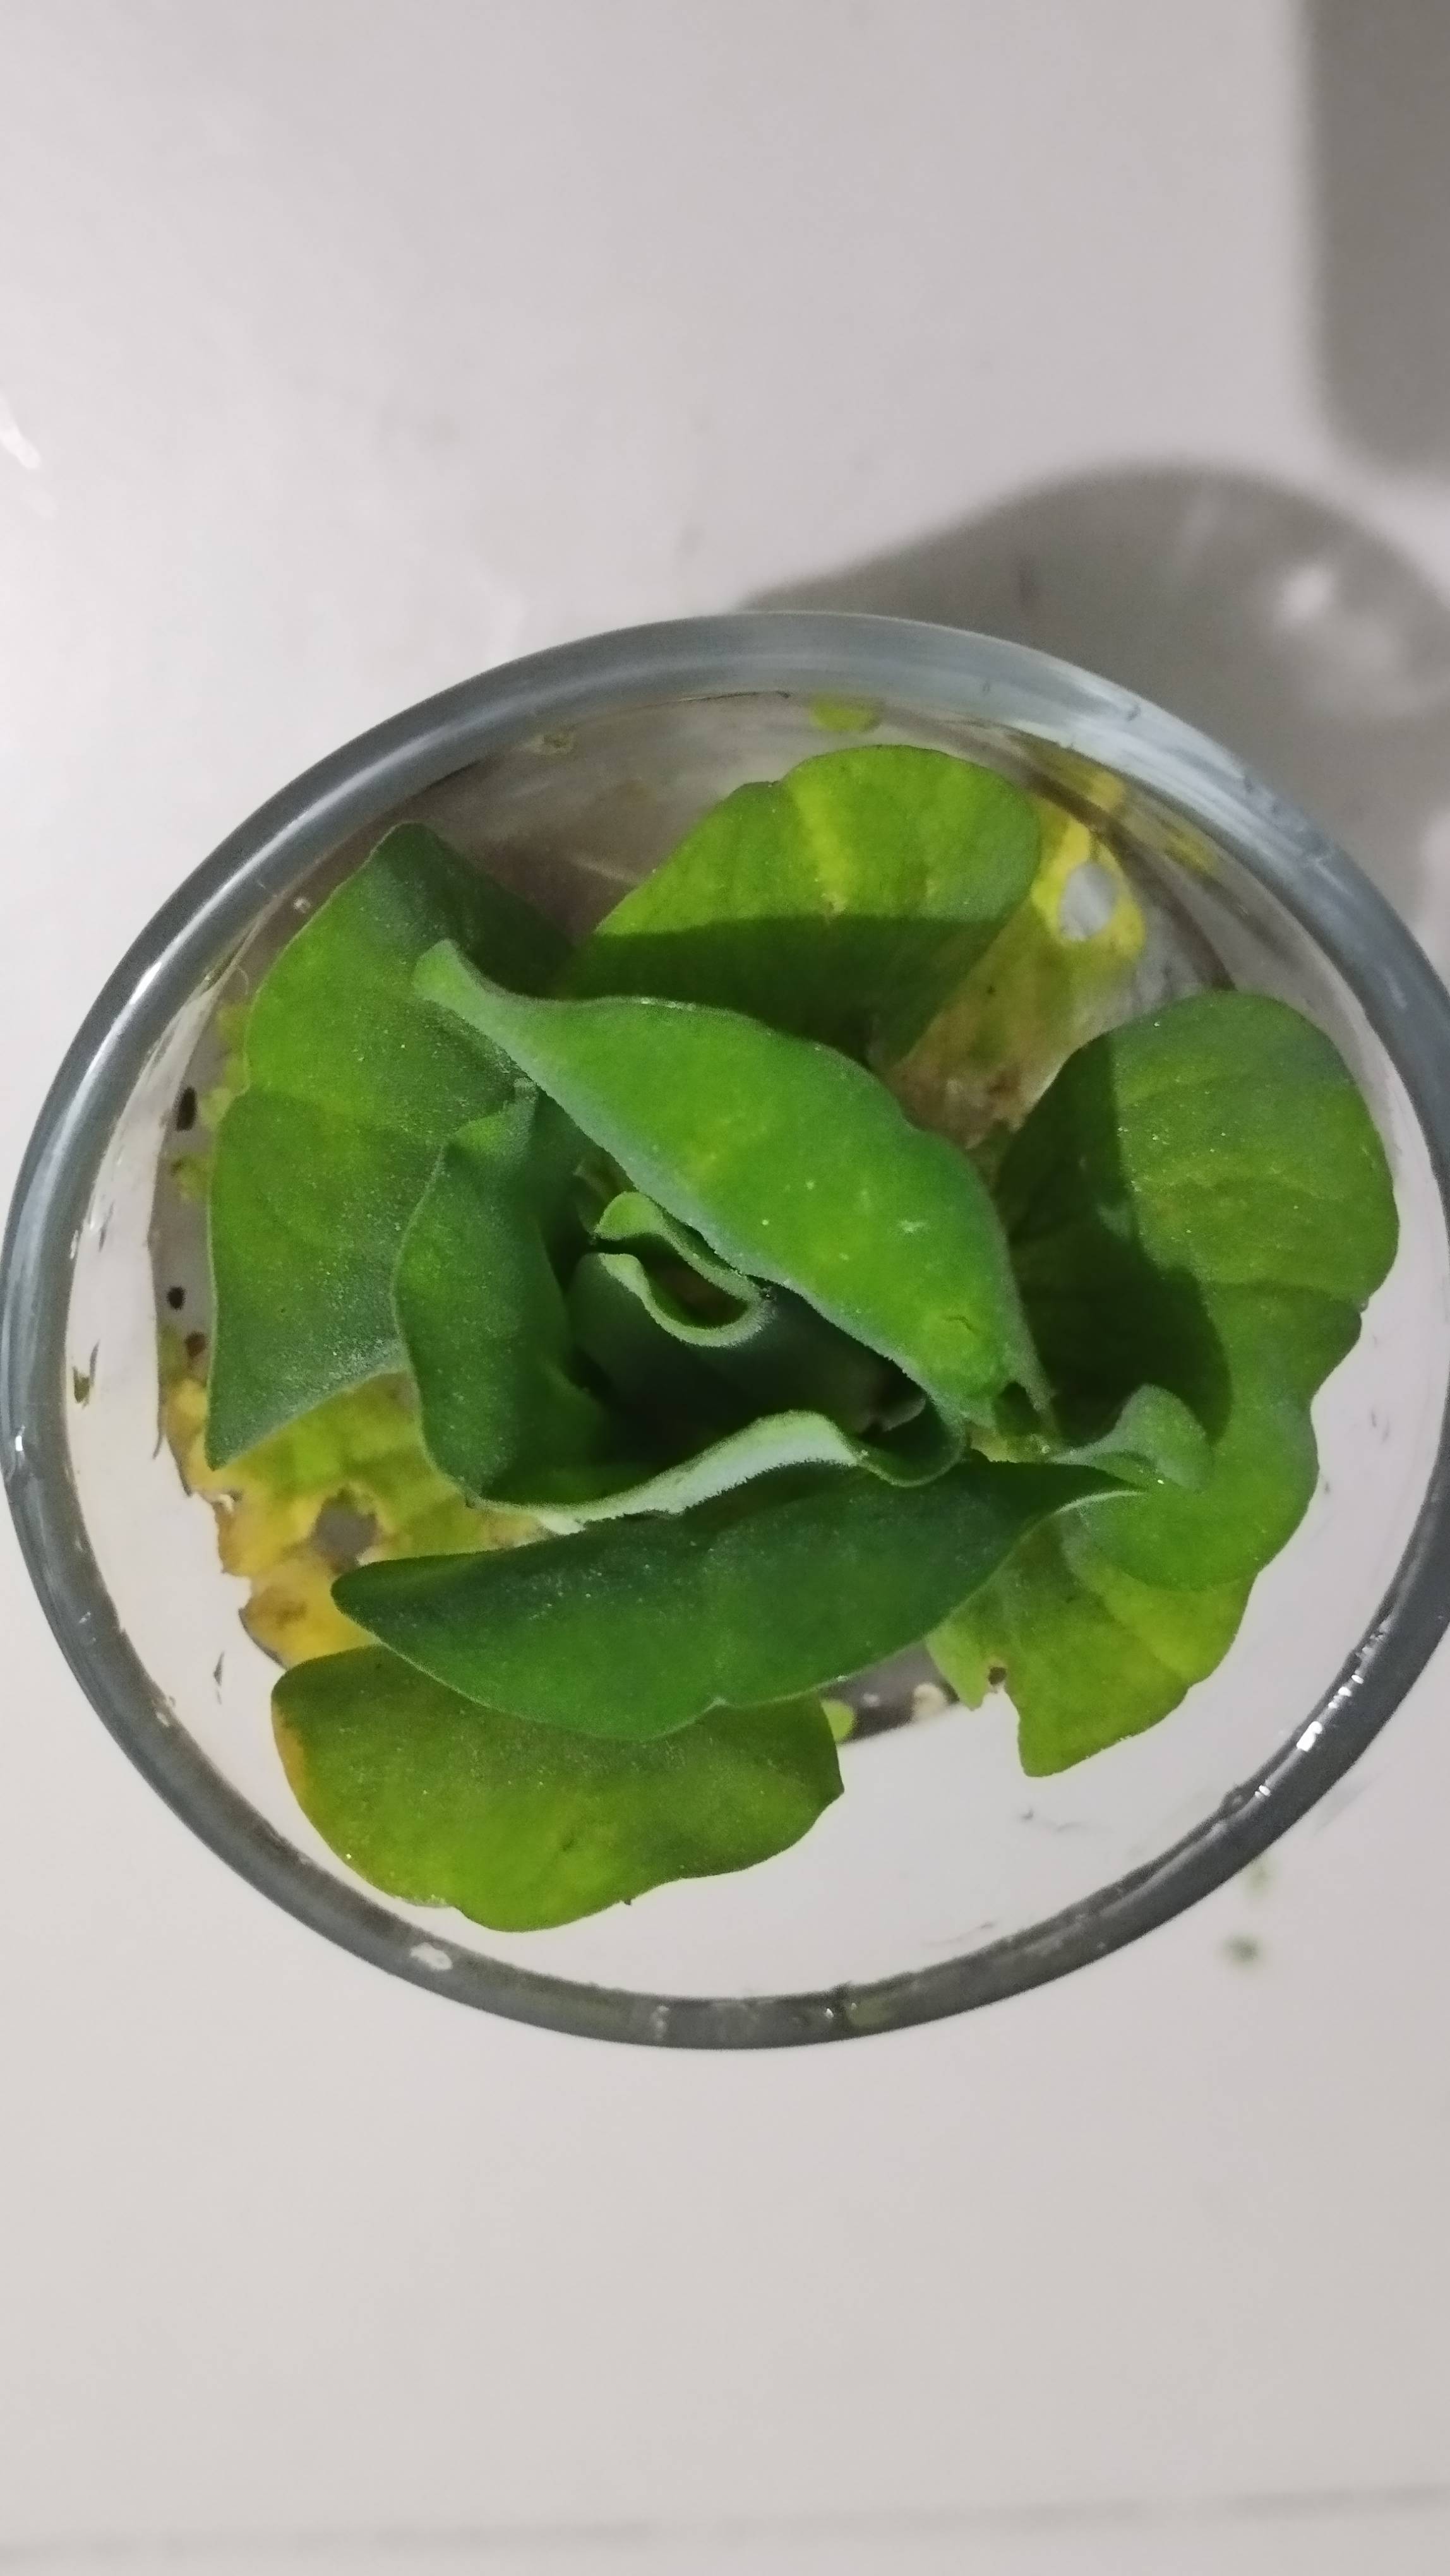
Species: Water Lettuce (Pistia stratiotes)